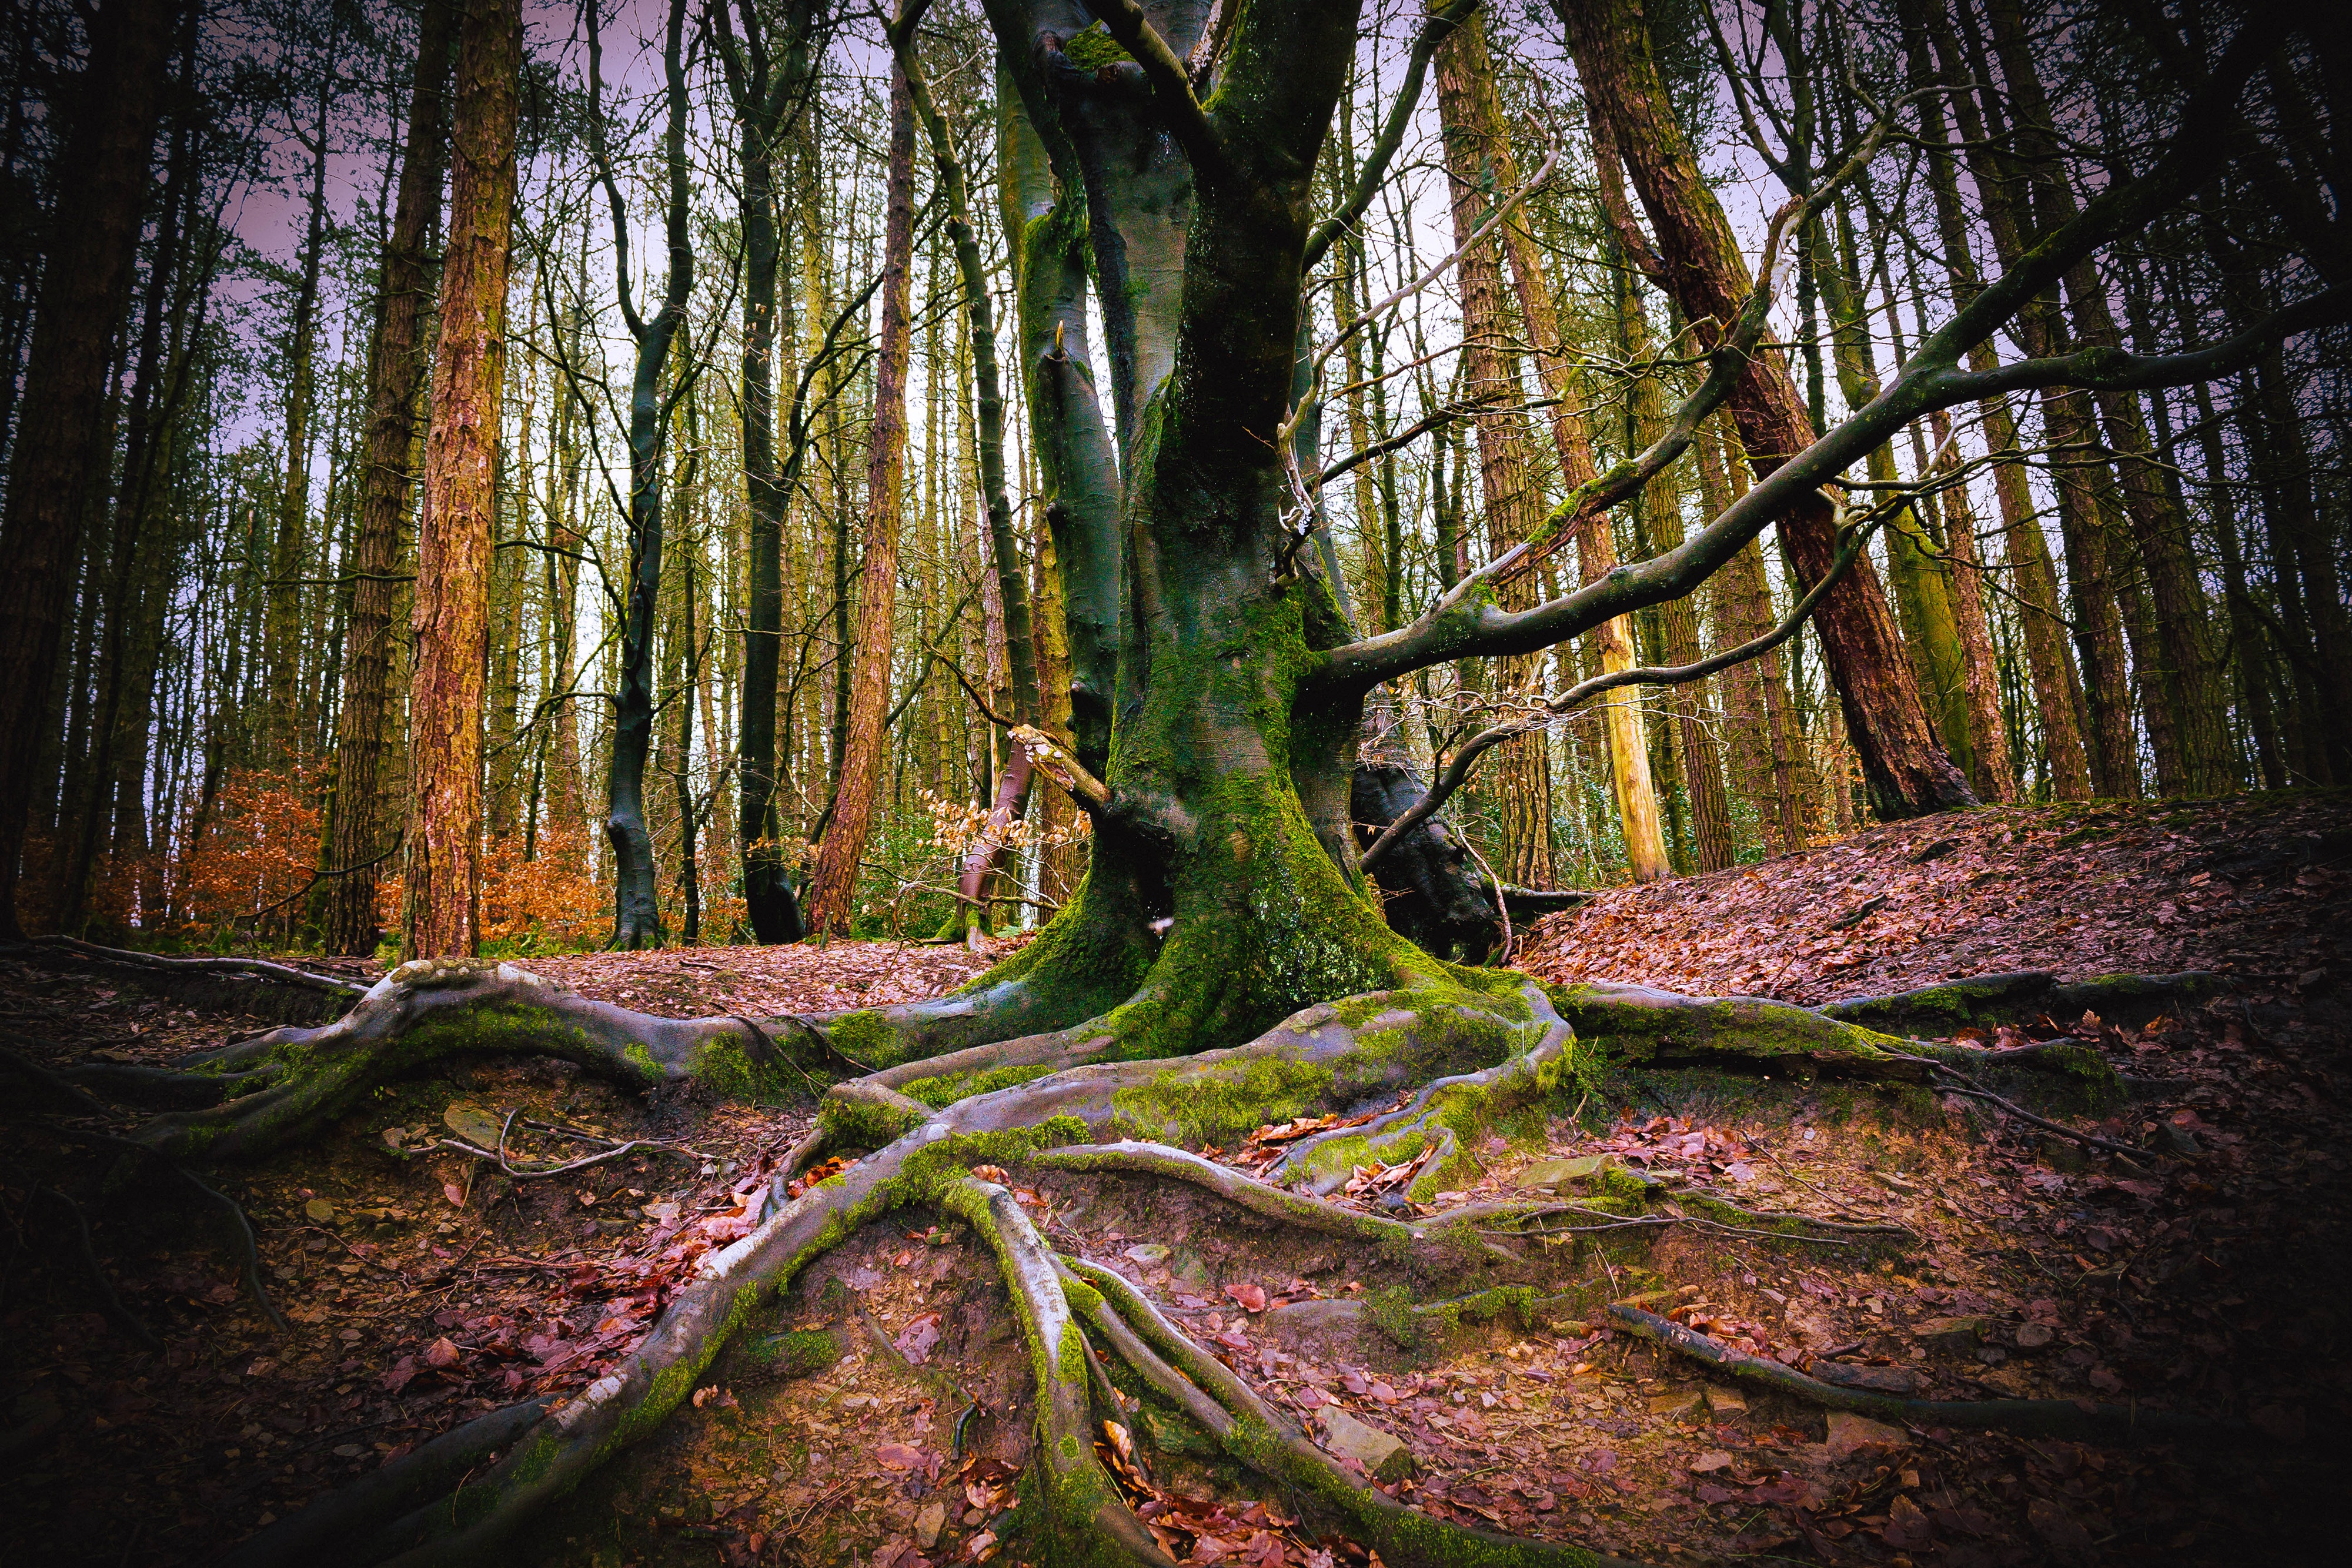
tree, nature, forest, outdoor, wilderness, branch, plant, sunlight, leaf, wild, stream, autumn, season, leaves, woods, deciduous, woodland, habitat, ecosystem, biome, old growth forest, natural environment, geographical feature, atmospheric phenomenon, woody plant, temperate broadleaf and mixed forest, temperate coniferous forest